Presidency of Barack Obama

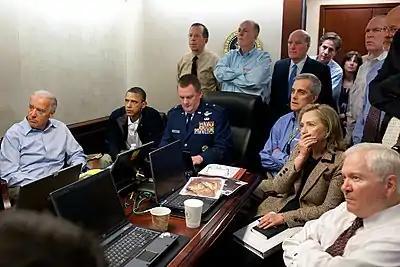
Obama, sitting next to Biden, with the US national security team gathered in the Situation Room to monitor the progress of Operation Neptune Spear.

On taking office, Obama called for a "reset" in relations with Russia, which had declined following the 2008 Russo-Georgian War. While President Bush had successfully pushed for NATO expansion into former Eastern bloc states, the early Obama era saw NATO put more of an emphasis on creating a long-term partnership with Russia. Obama and Russian President Dmitry Medvedev worked together on a new treaty to reduce and monitor nuclear weapons, Russian accession to the World Trade Organization, and counterterrorism. On April 8, 2010, Obama and Medvedev signed the New START treaty, a major nuclear arms control agreement that reduced the nuclear weapons stockpiles of both countries and provided for a monitoring regime. In December 2010, the Senate ratified New START in a 71–26 vote, with 13 Republicans and all Democrats voting in favor of the treaty. In 2012, Russia joined the World Trade Organization and Obama normalized trade relations with Russia.